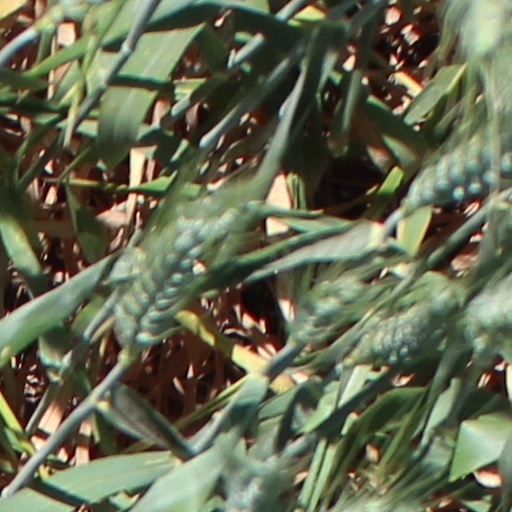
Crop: wheat